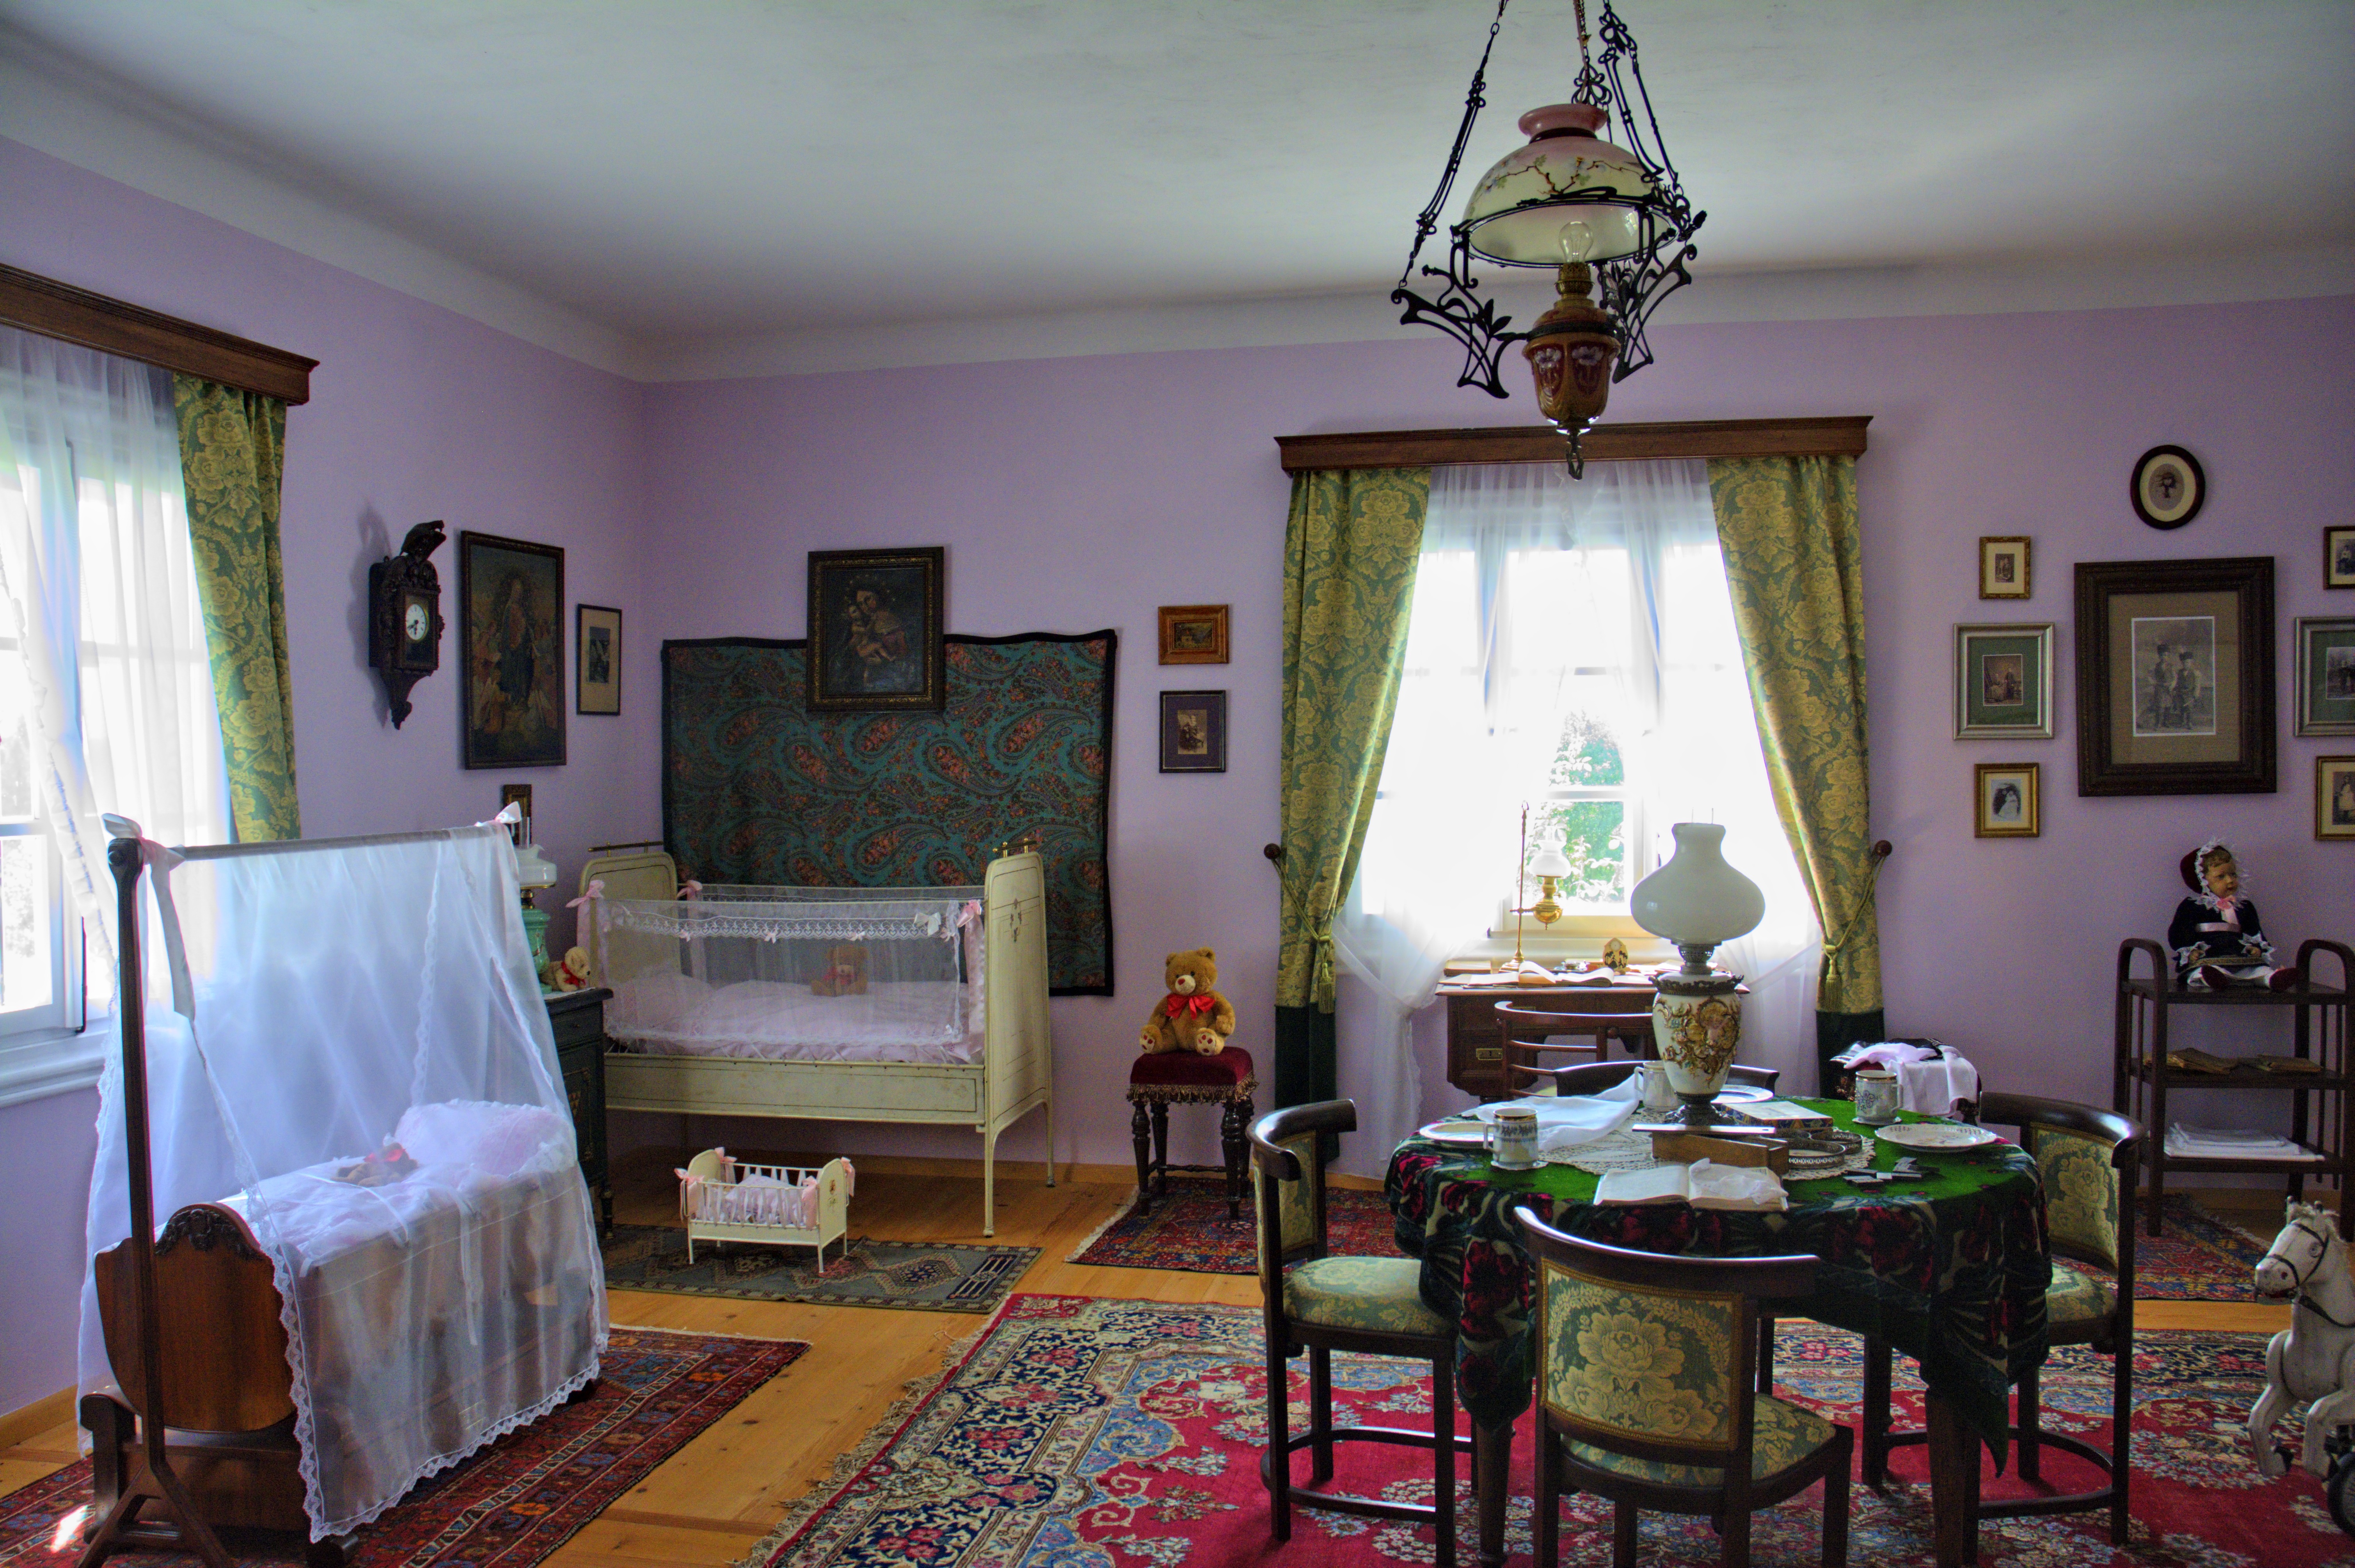
grass, architecture, villa, mansion, old, home, monument, village, cottage, property, living room, room, interior design, farmhouse, straw, poland, estate, the roof of the, the museum, thatched, rural architecture, real estate, dining room, open air museum, rural cottage, wooden balls, sanok